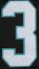
Number: 3